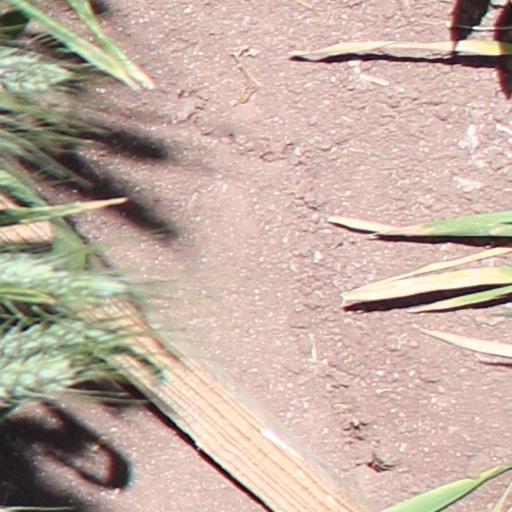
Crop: wheat